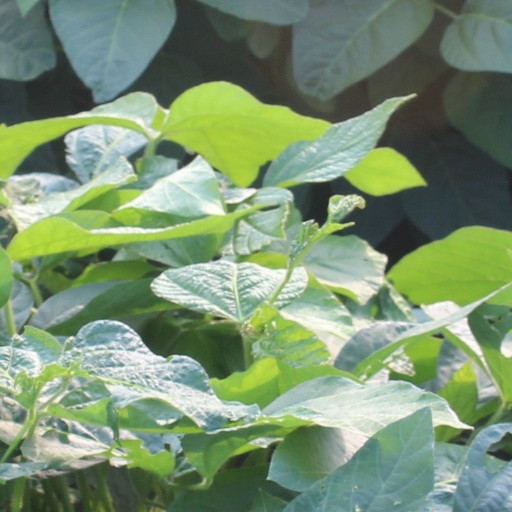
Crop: soybean